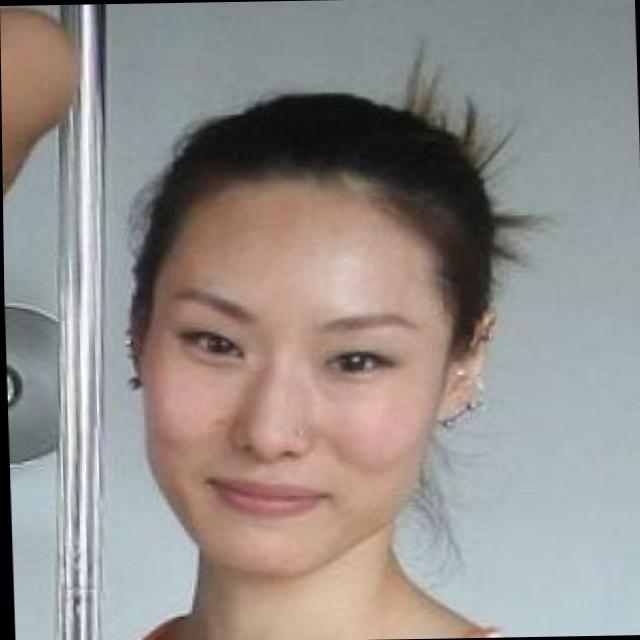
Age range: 21-44